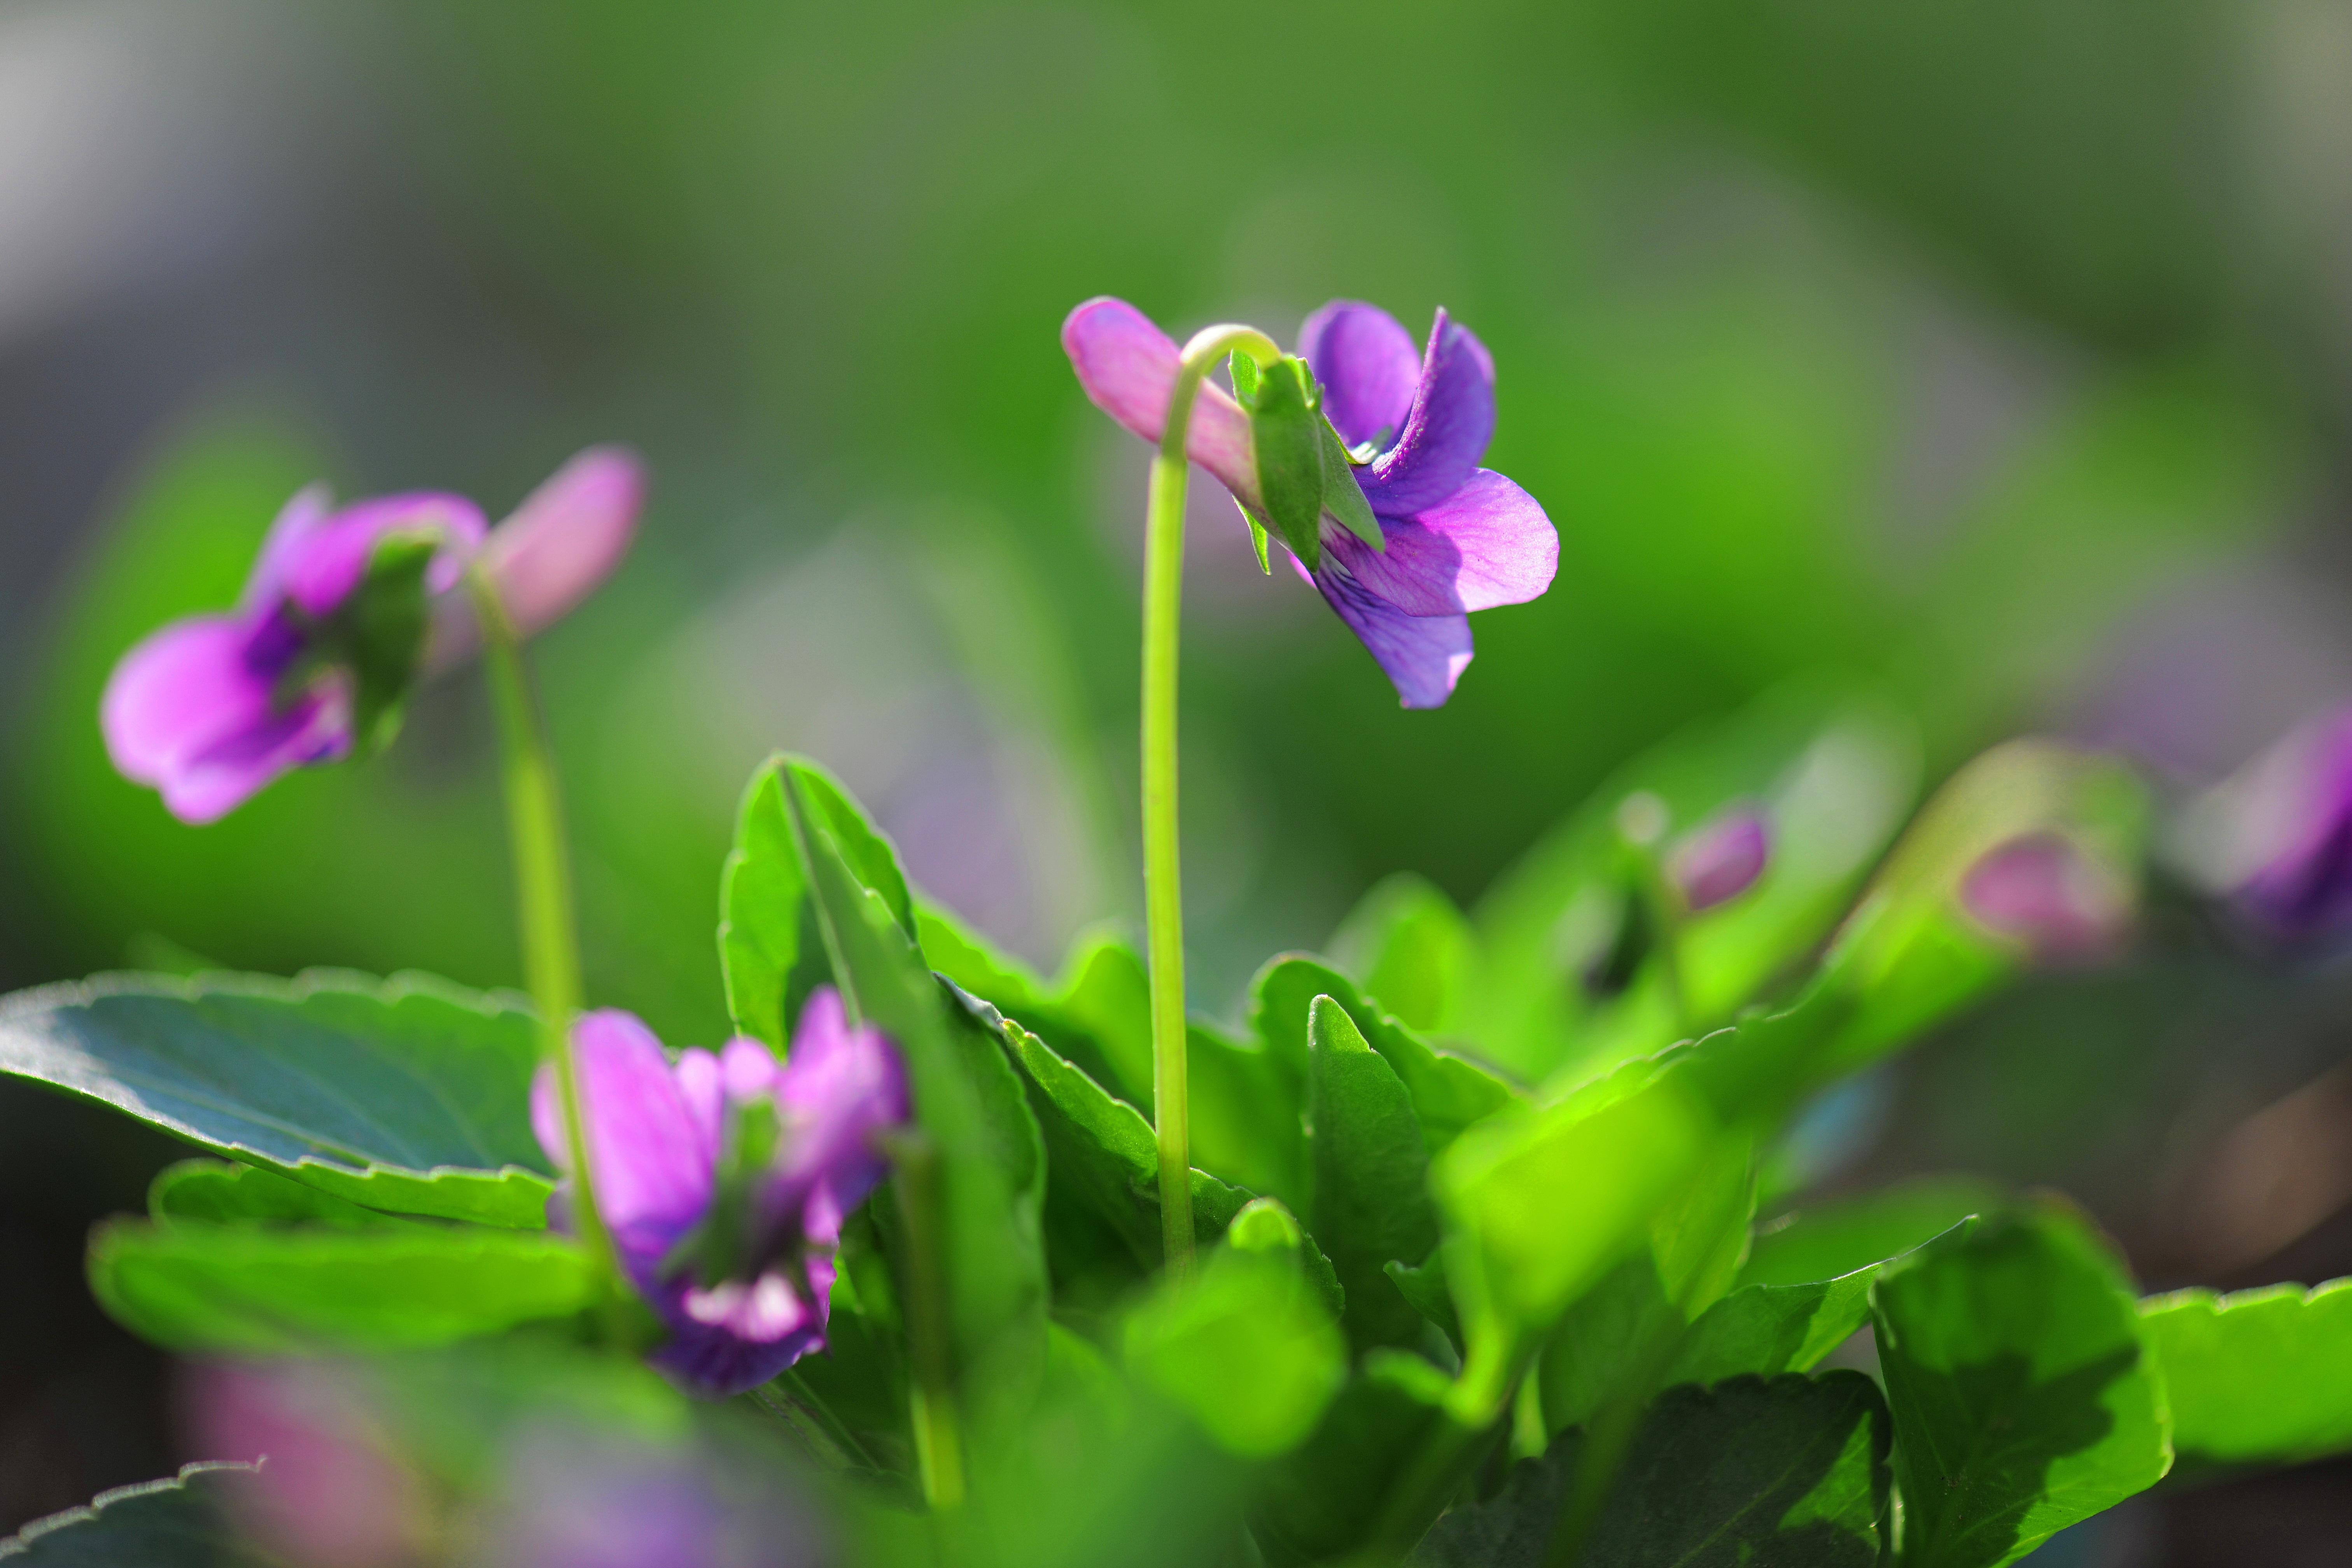
nature, blossom, plant, meadow, flower, petal, spring, green, natural, botany, flora, life, wildflower, close up, beautiful, viola, macro photography, flowering plant, dayflower, annual plant, land plant, violet family, dayflower family